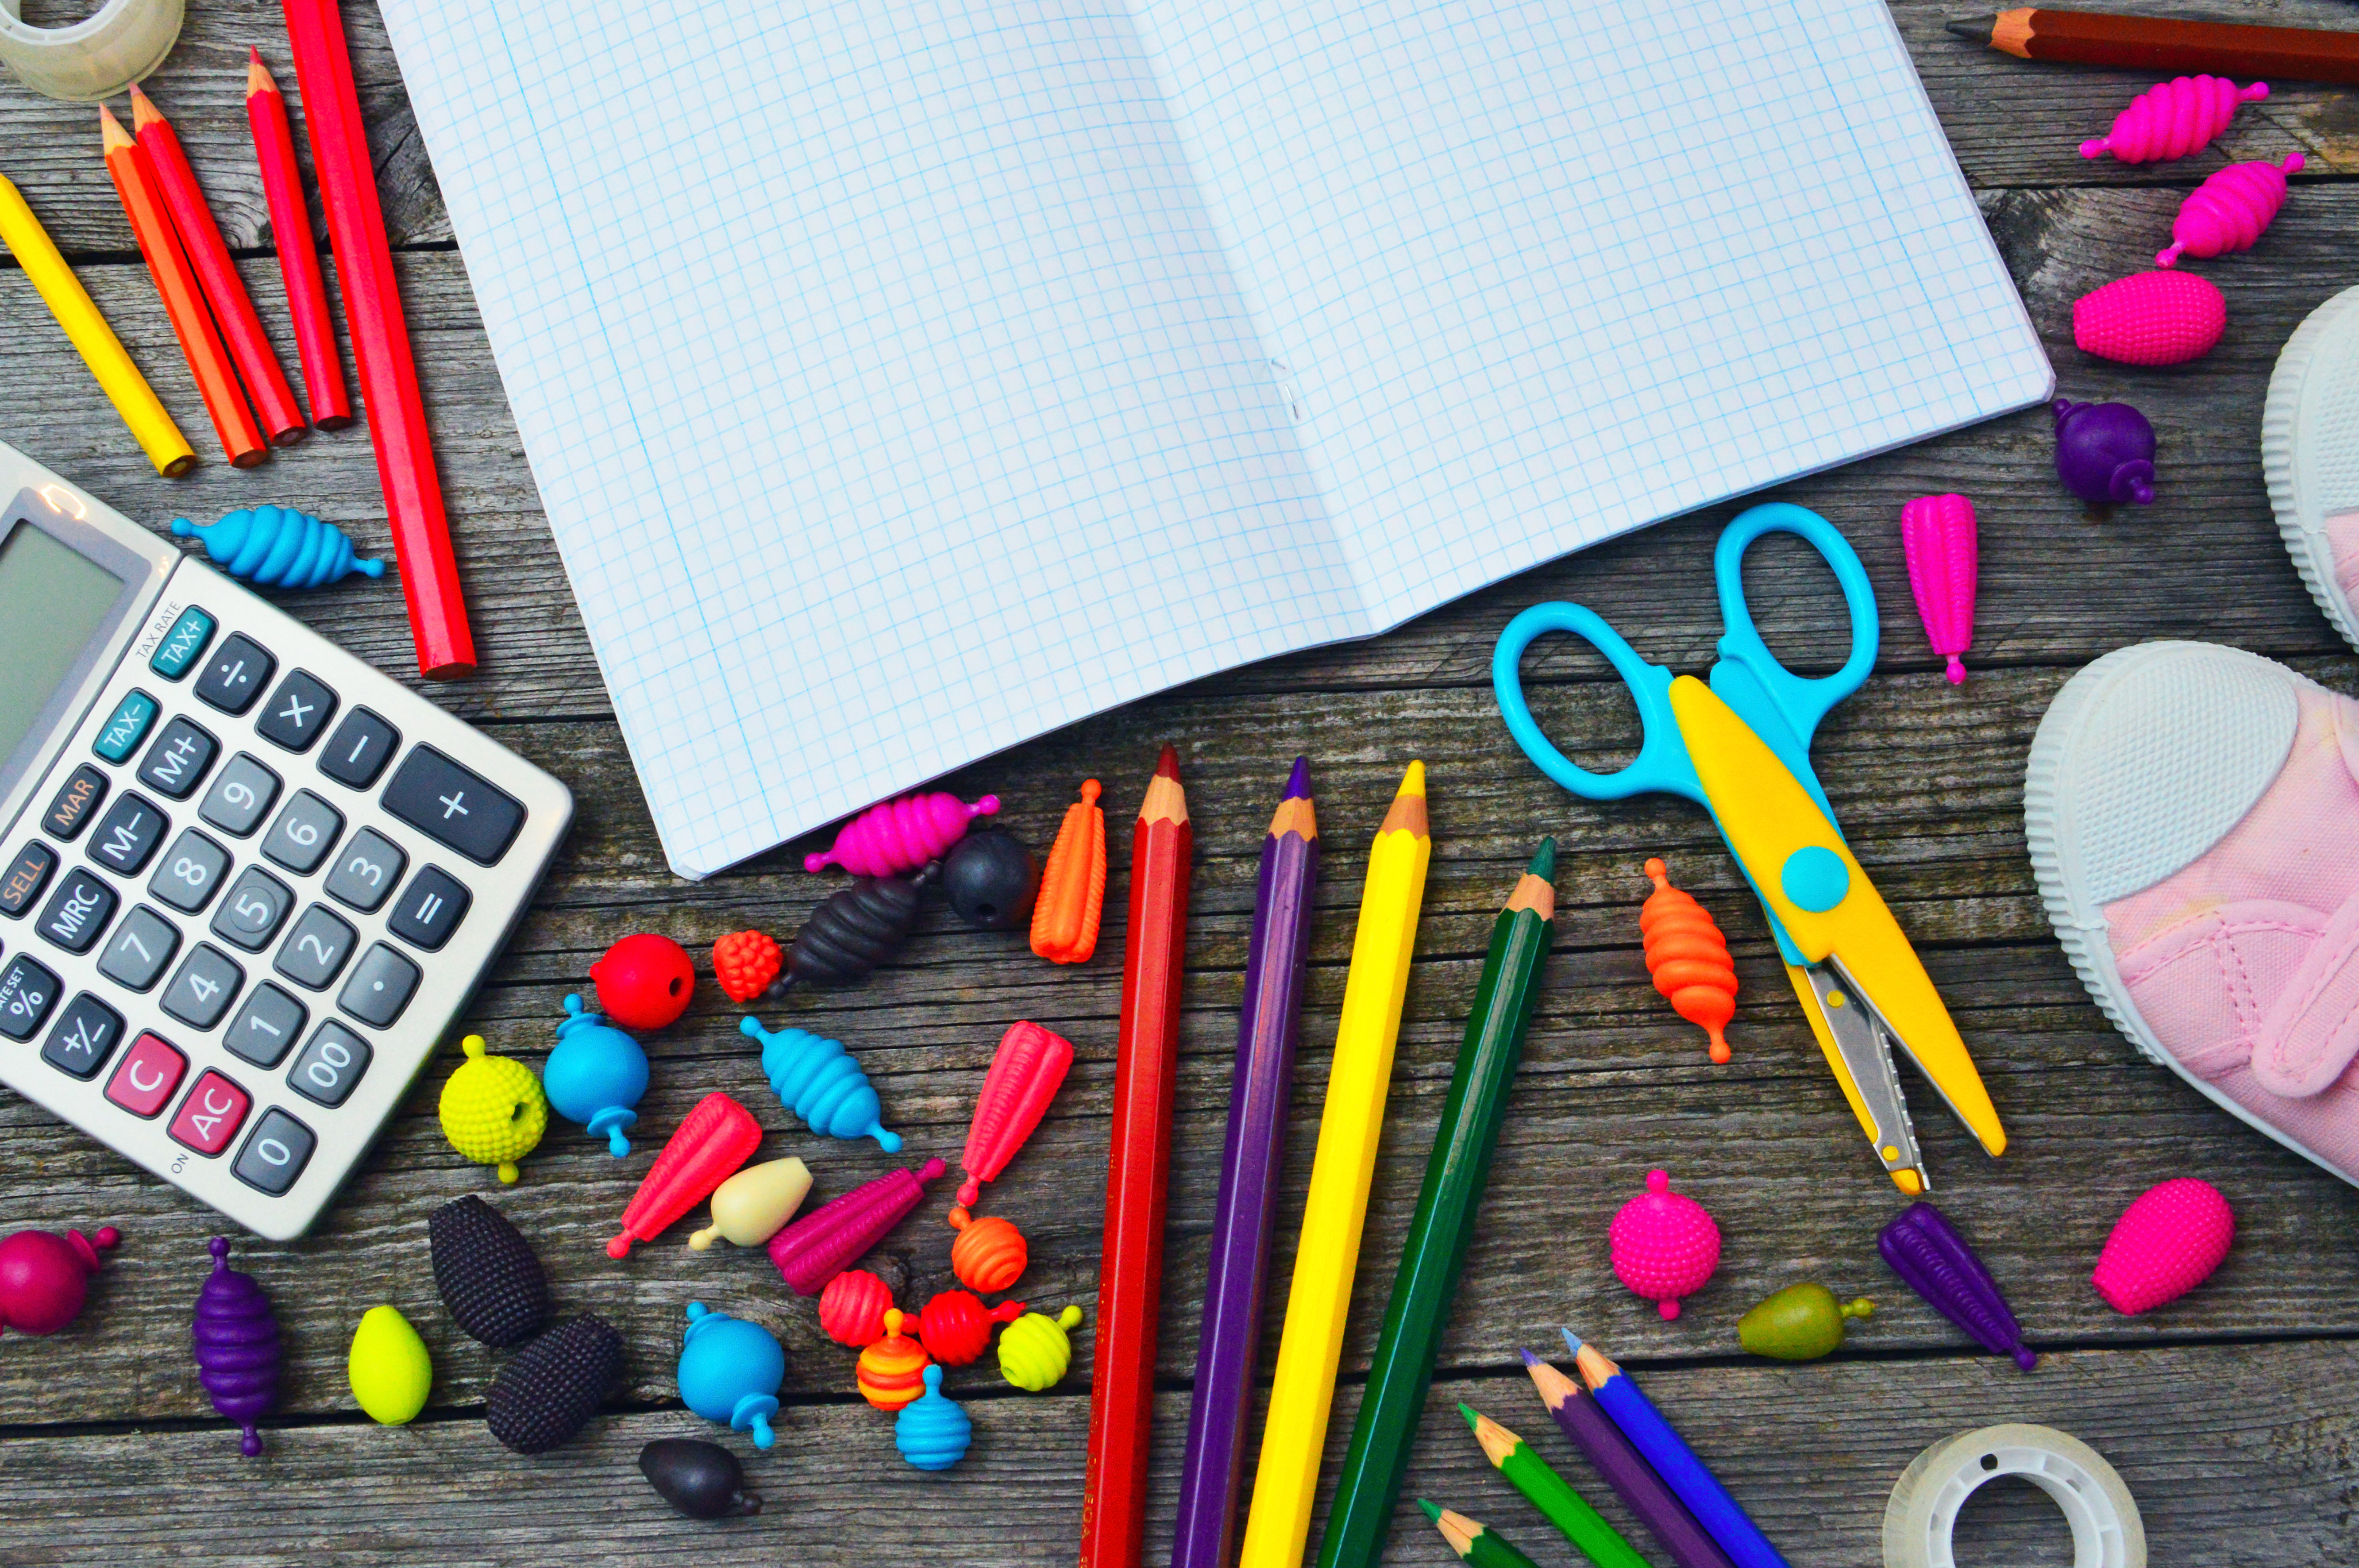
school, stationery, background, supplies, white, back, view, top, office, colorful, notebook, accessories, pencil, tools, education, paper, scissors, paint, isolated, pen, note, sharpener, calculator, flat, color school stationery, wood, wooden, eraser, equipment, desk, college, elementary, concept, group, object, product, material, play, plastic